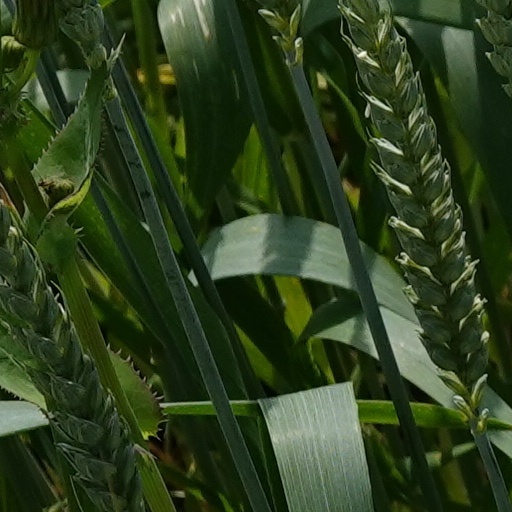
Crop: wheat